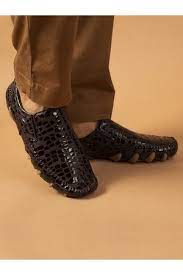
Label: Boat